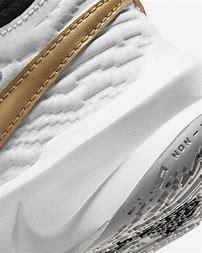
Brand: Nike
Model: Team Hustle D 10